Themes in Nazi propaganda

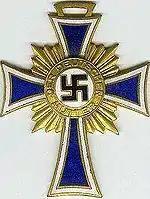
Mother's Cross

Russia was the primary target of Hitler's expansionist foreign policy. In his book, "Mein Kampf", Adolf Hitler dedicated a chapter to Eastern policy and detailed his plans for gaining "living space" (Lebensraum) in the East. He called on the German people to "secure its rightful land on this earth," and announced: